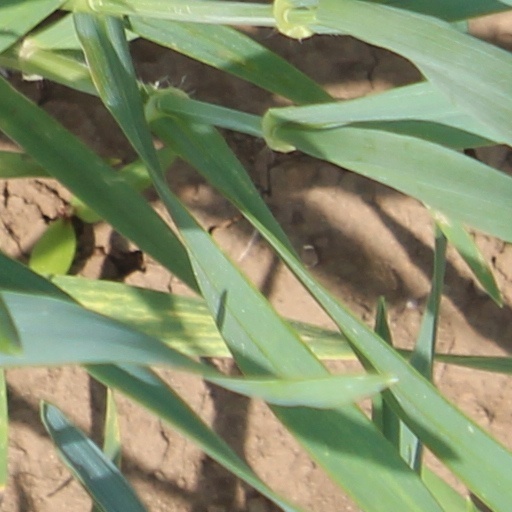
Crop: wheat